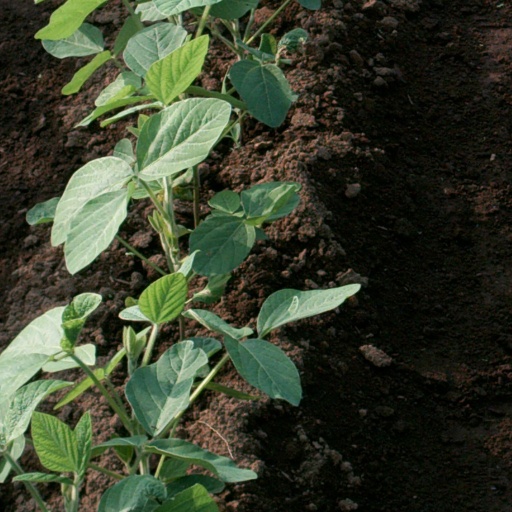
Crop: soybean